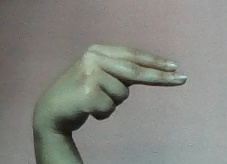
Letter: ain